Sky position (RA, Dec in degrees): 168.798, 1.71
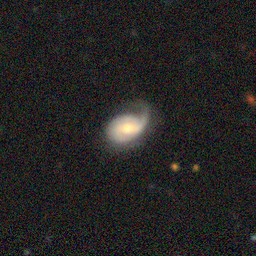
Galaxy morphology: Disturbed Galaxies